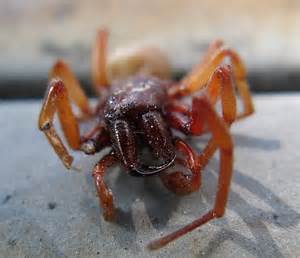
Label: ragno